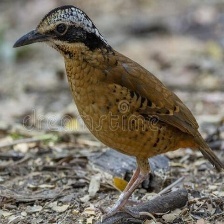
Species: EARED PITA
Scientific name: HYDRORNIS PHAYREI